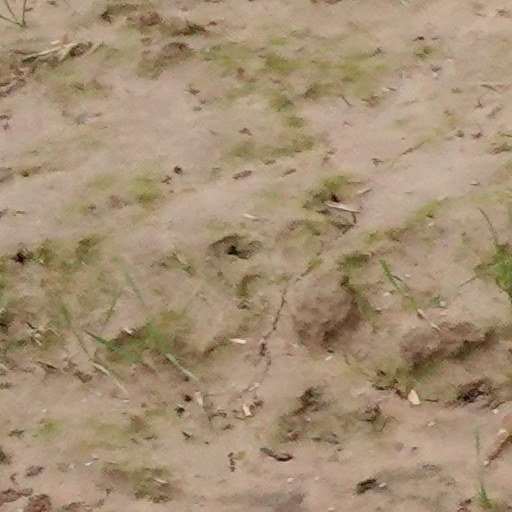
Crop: wheat